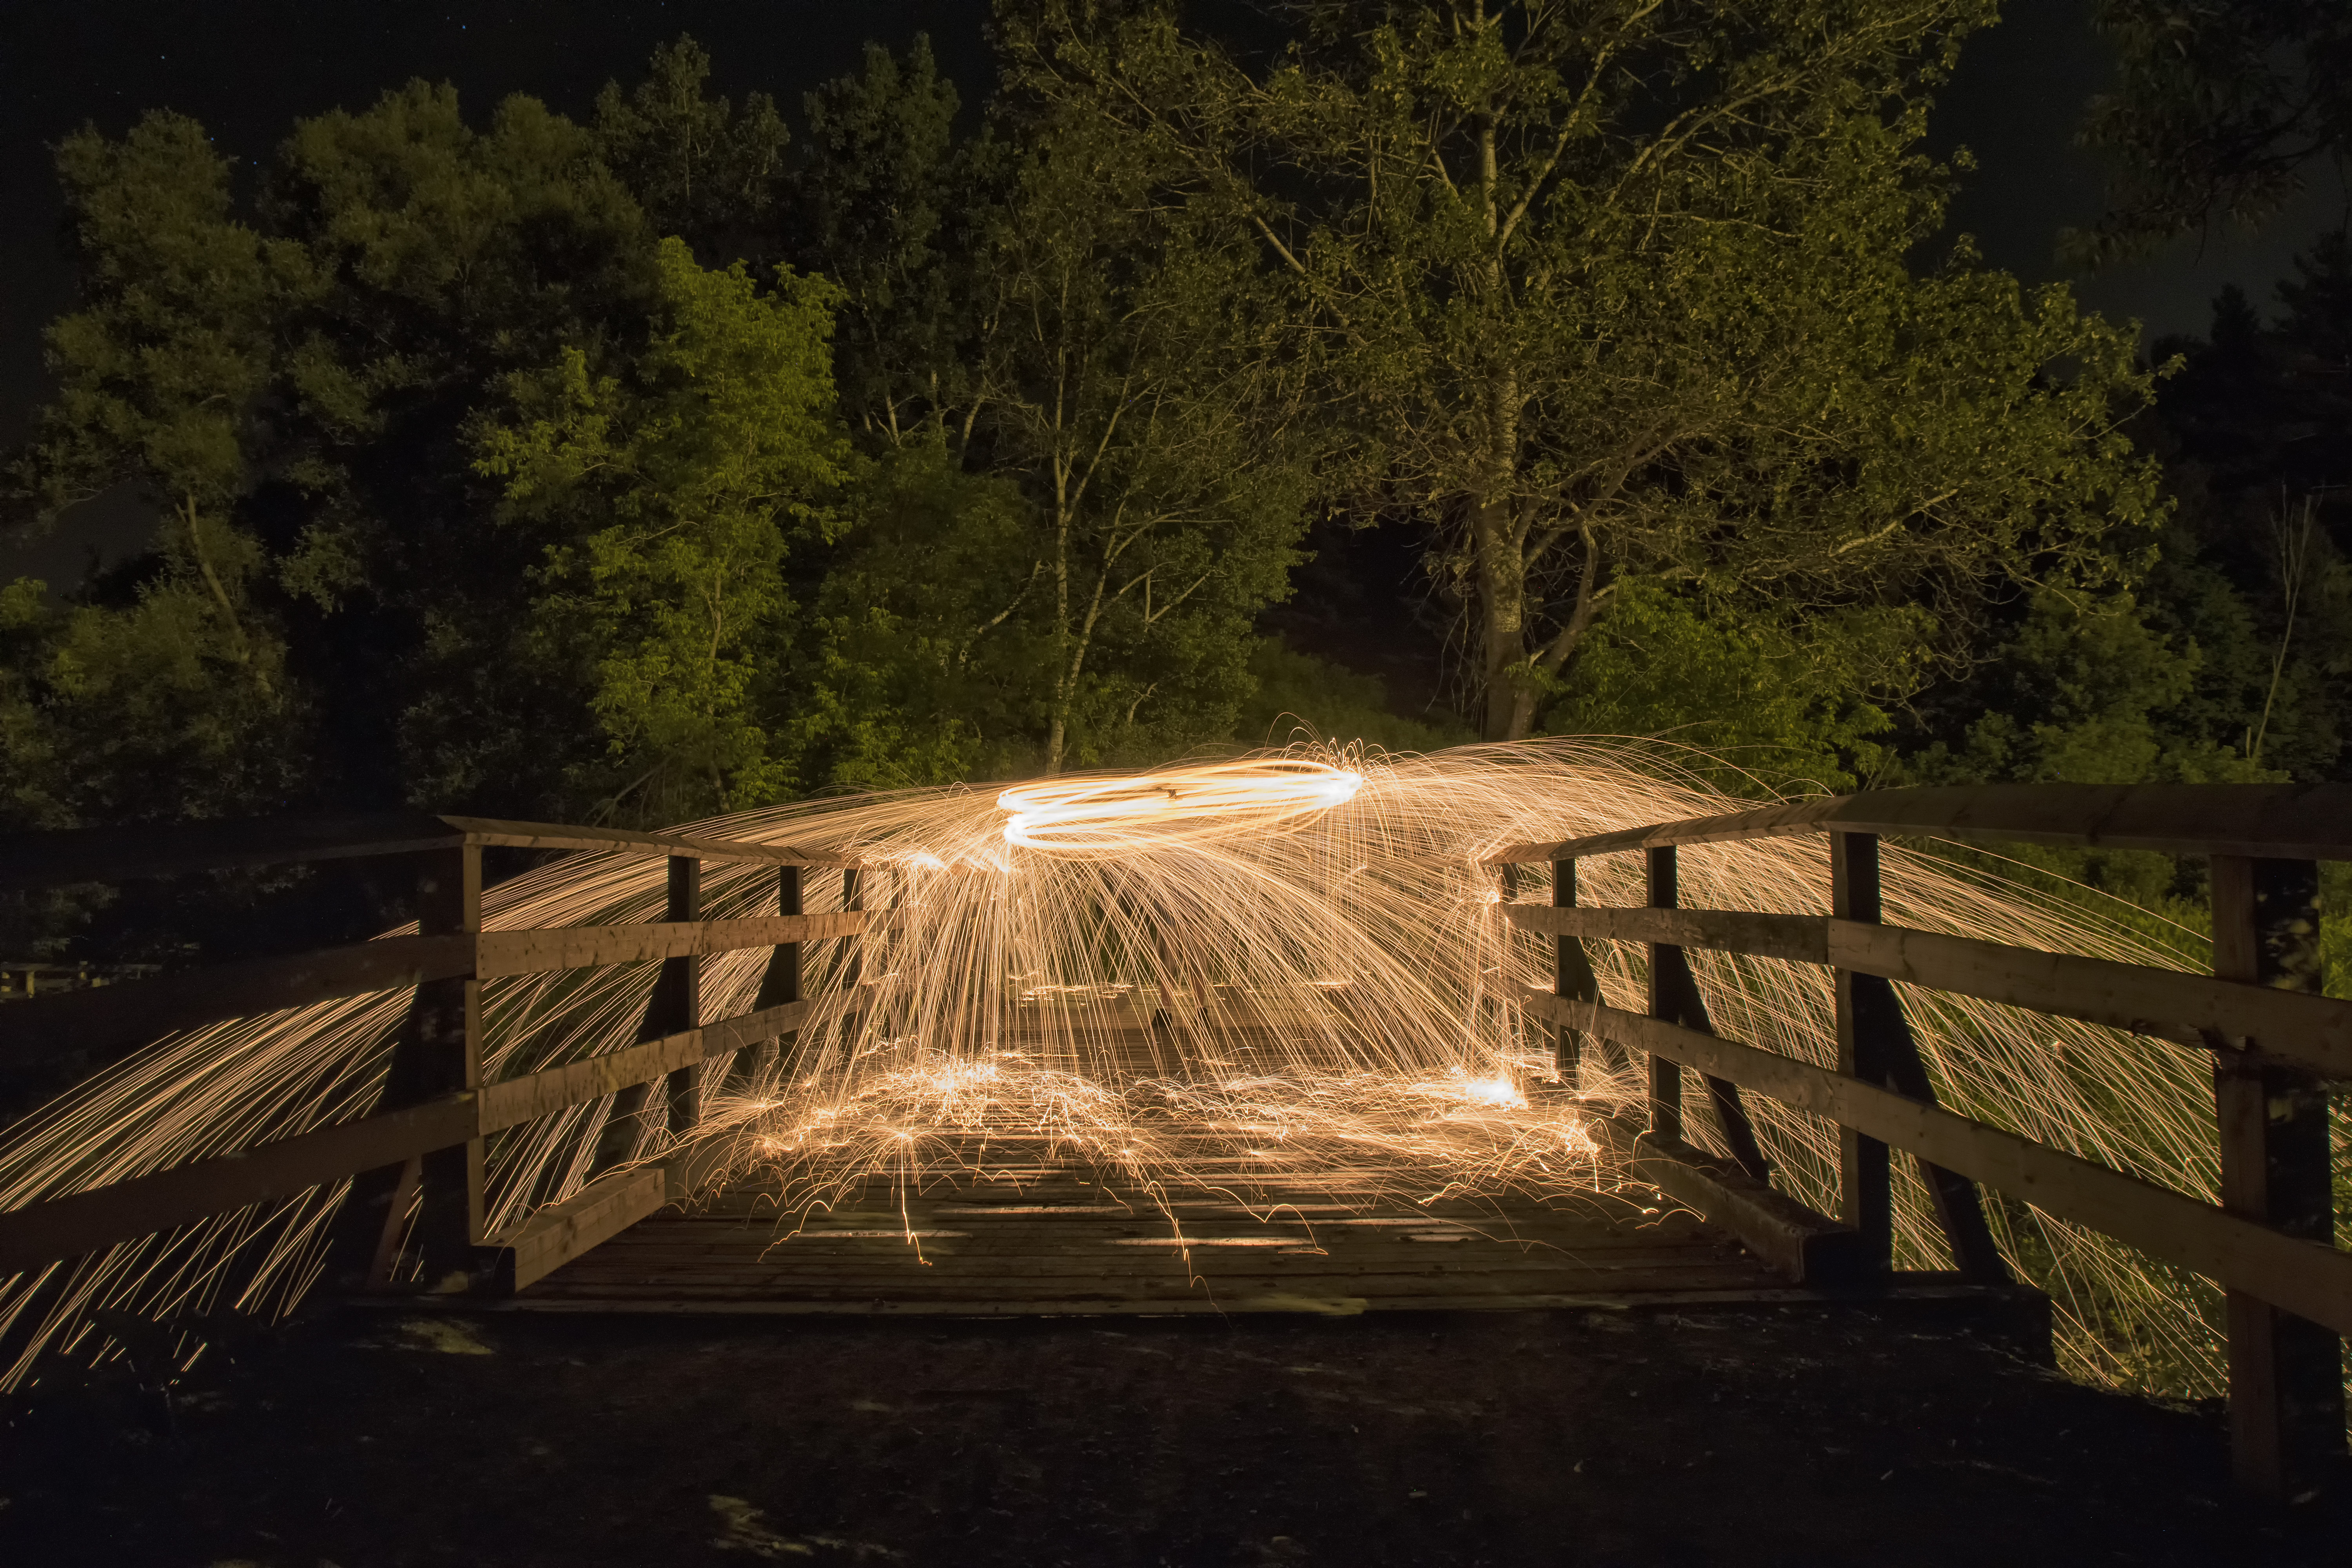
tree, light, bridge, night, sunlight, morning, evening, reflection, autumn, darkness, painting, canada, nuit, peinture, quebec, water feature, sherbrooke, lumineuse